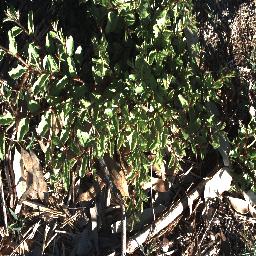
Label: chinee_apple